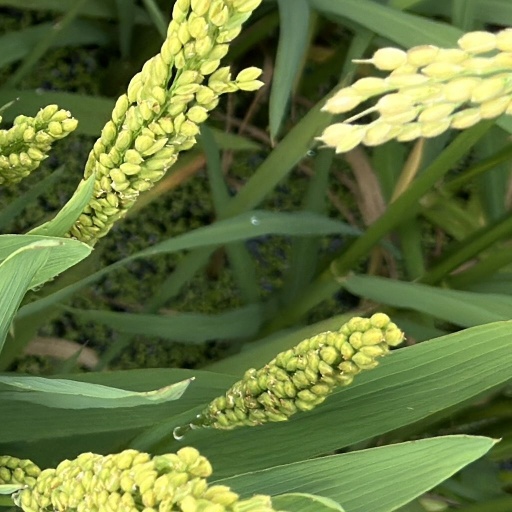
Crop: rice